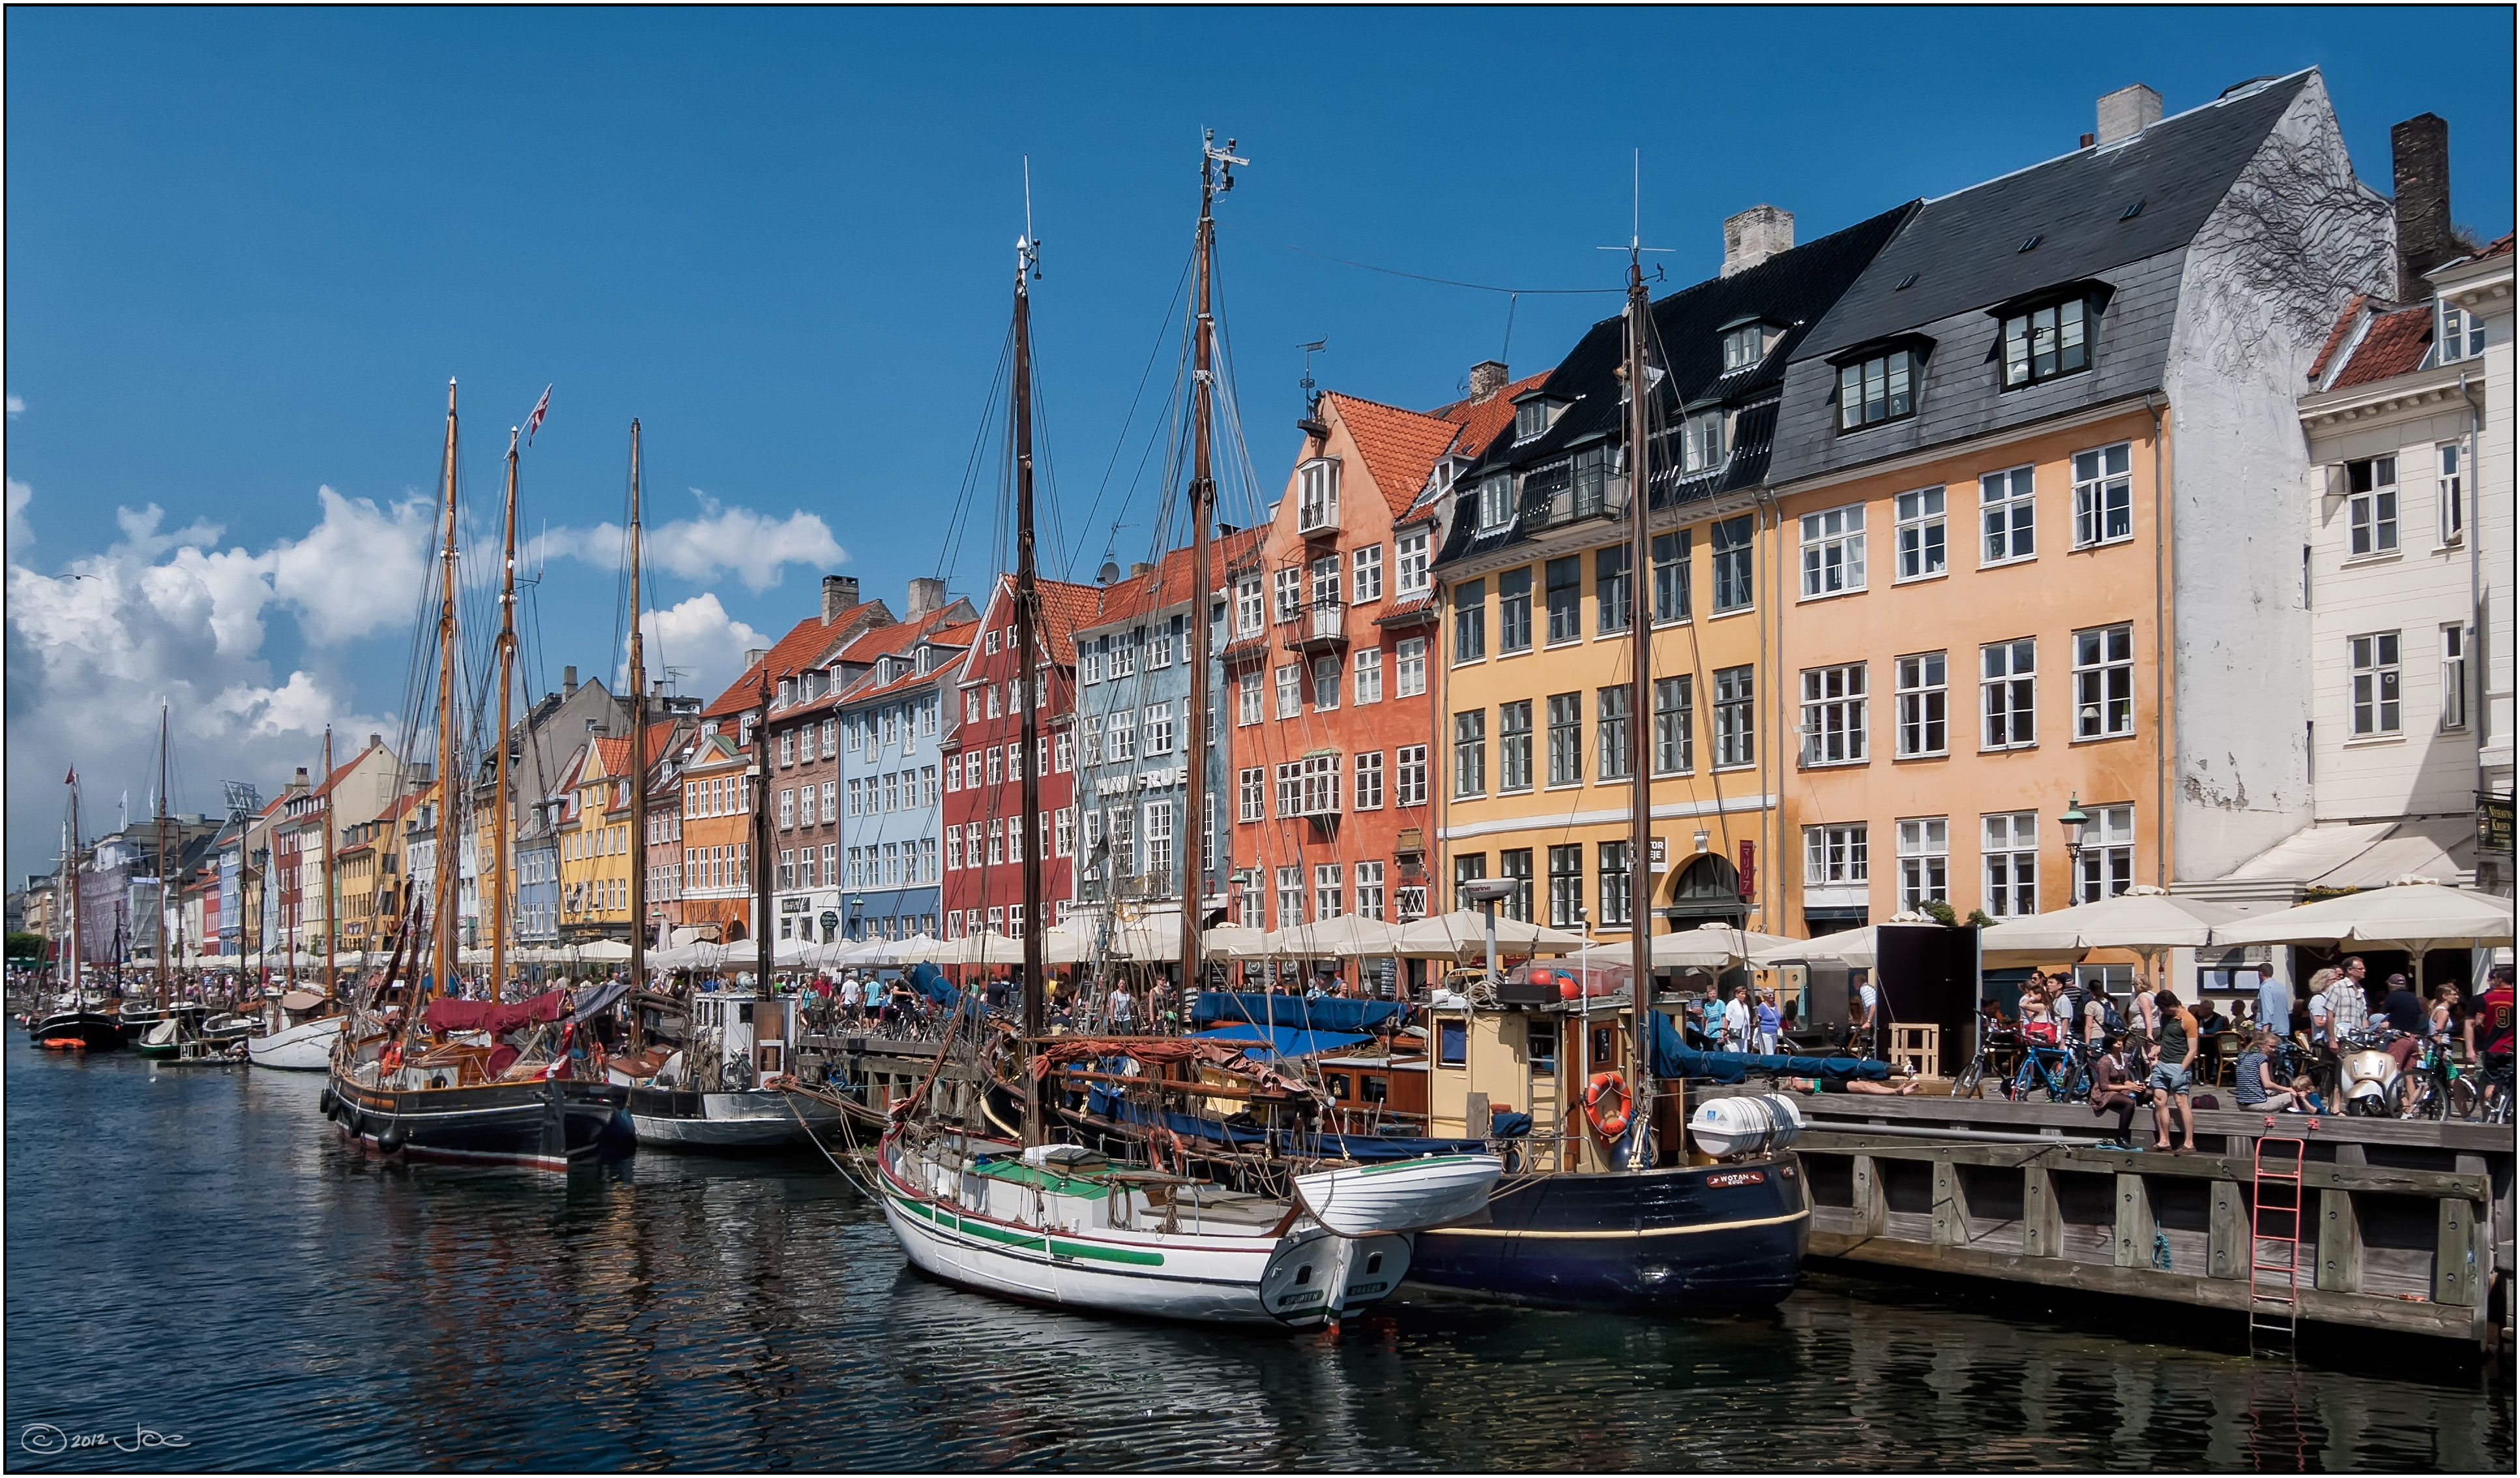
water, boat, town, canal, cityscape, vehicle, color, harbor, tourism, waterway, ships, denmark, copenhagen, gondola, nik, efex, viveza, nyhavn, watercraft